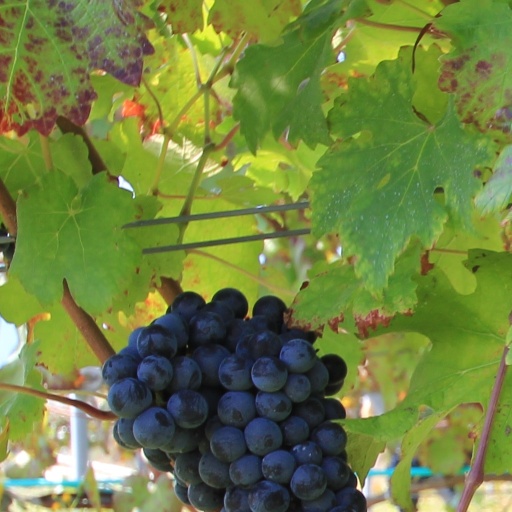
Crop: grape